Do-Re-Mi (band)

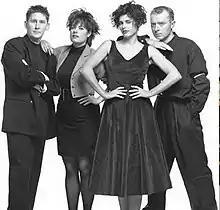
Do-Ré-Mi, 1985 publicity shotL–R: Stephen Philip, Helen Carter, Deborah Conway, Dorland Bray

Do-Ré-Mi (often typeset as Do-Re-Mi or Do Re Mi) was an Australian pop rock band formed in Sydney in 1981 by Deborah Conway (lead vocals), Dorland Bray (drums, percussion, backing vocals), Helen Carter (bass, backing vocals) and Stephen Philip (guitar). They were one of Australia's most respected and successful post-punk groups. Do-Ré-Mi recorded self-titled EP and "The Waiting Room" for independent label Green Records before signing to Virgin Records and recording their first LP, "Domestic Harmony" in 1985 with Gavin MacKillop producing.